William Laurentz

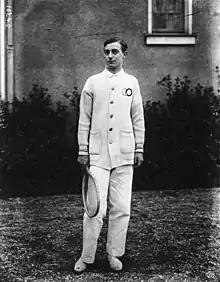

William Laurentz (26 Feb 1895 – 7 March 1922) was a French tennis player of the early 20th century whose main achievements were winning the singles title at the World Hard Court Championships and World Covered Court Championships.